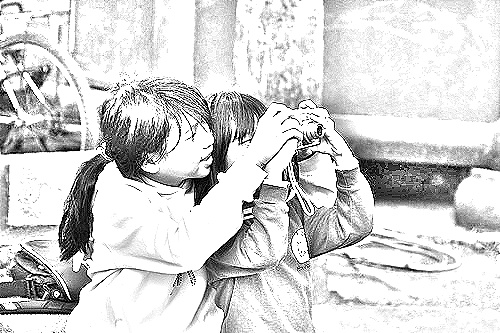
Portrait style: Sketch Portrait